Jake Roche

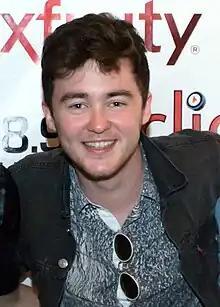
Roche in 2014

Jake Peter Roche (born 16 September 1992) is an English singer and actor. He is known as the lead vocalist of the band Rixton (later known as Push Baby), charting at number 1 on the UK singles chart with "Me and My Broken Heart". In 2010, he appeared in the ITV soap opera "Emmerdale", portraying the role of Isaac Nuttall.